Great Lakes refugee crisis

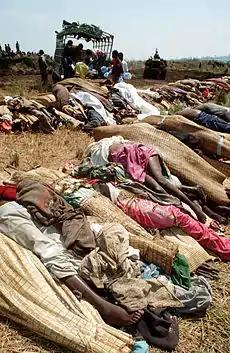
Bodies of Rwandan refugees wrapped in blankets and straw mats along a road, October 1994

In the first week of July, deaths among the refugee community were occurring at a rate of 600 per week, and two weeks later had reached 2000 per week as the refugee population increased and the health situation worsened. Mortality rates reached a height during a 24-hour period in late July when the death toll near Goma from cholera, diarrhea and other diseases was 7000. Over 50,000 people died, mainly from a cholera epidemic that swept through the camps. The refugees near Goma were located at Mugunga on a plain of volcanic rock, which was so hard that the French troops and aid workers were unable to dig graves for the bodies that began to line roads. The situation led the UN Representative to Rwanda Shahryar Khan to call the camps a "revision of hell".